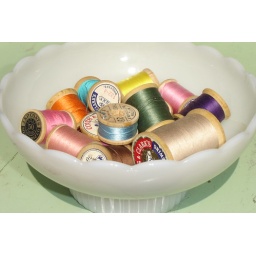
vintage wooden spools in e.o. brody milk glass bowl